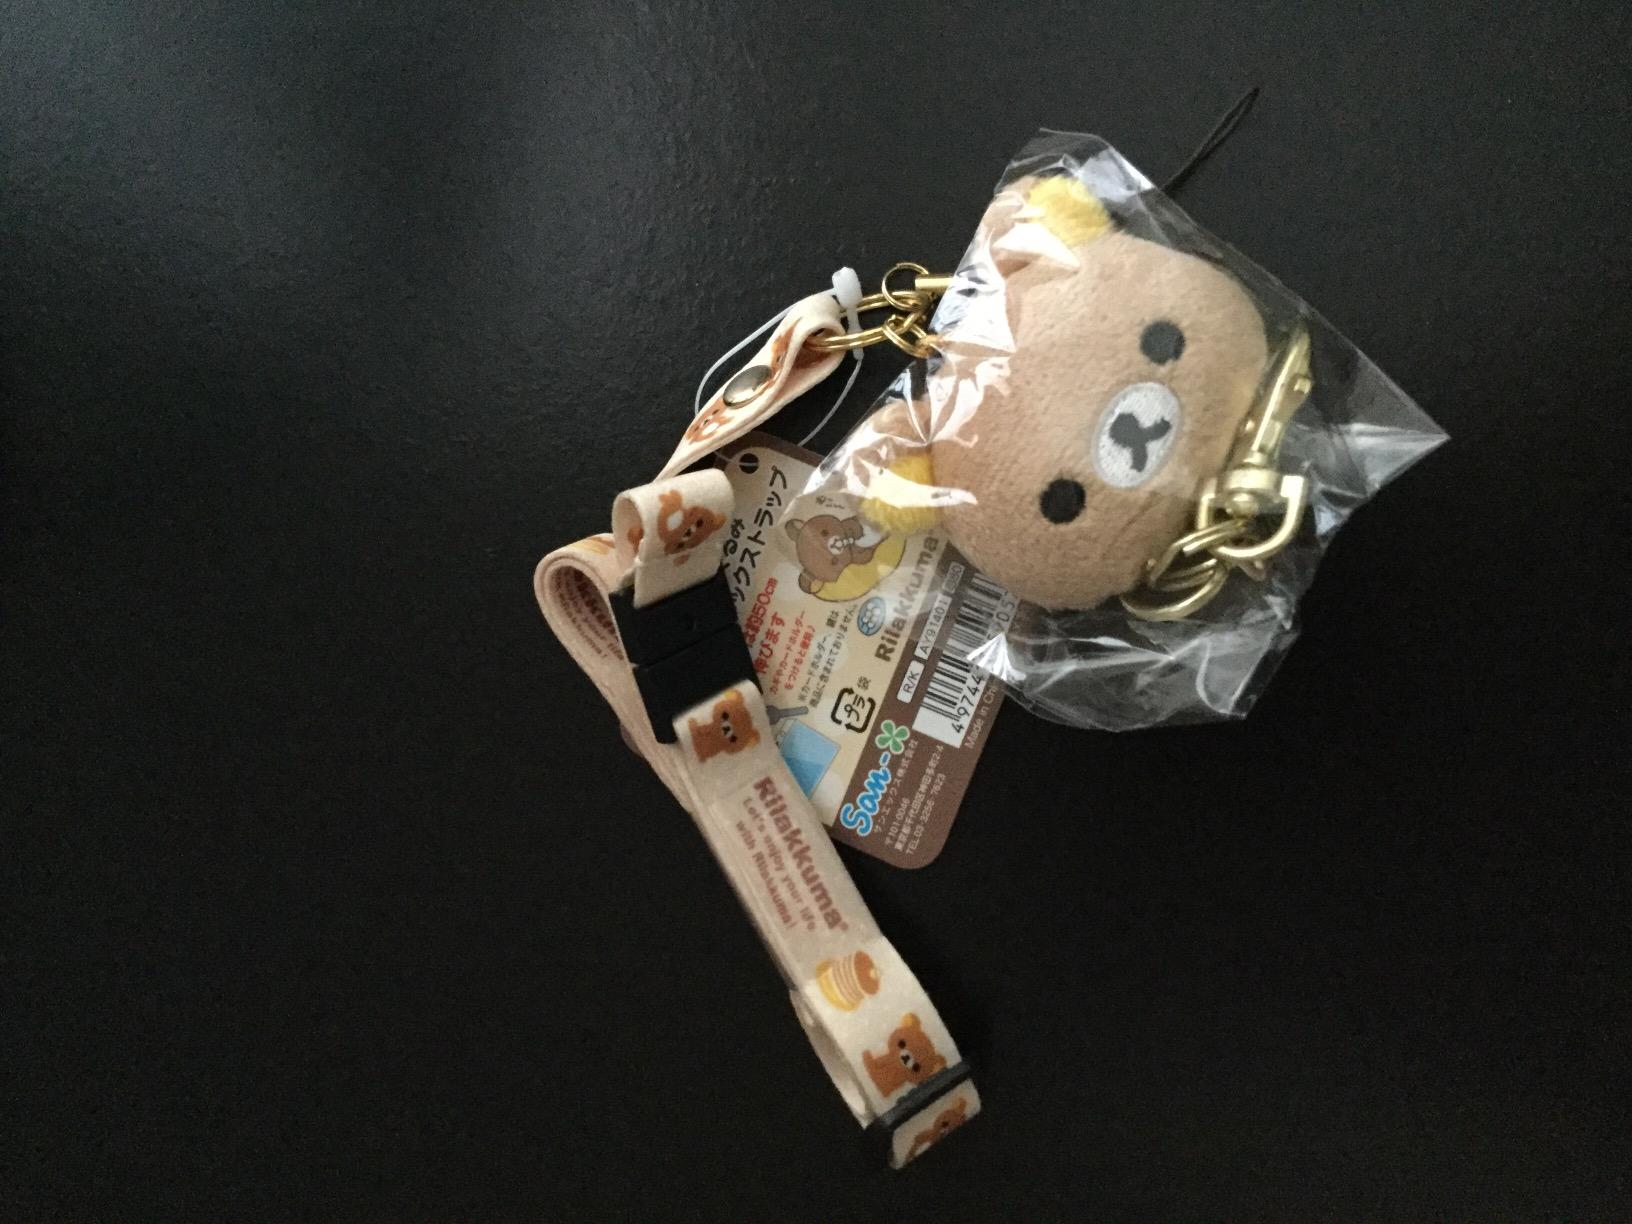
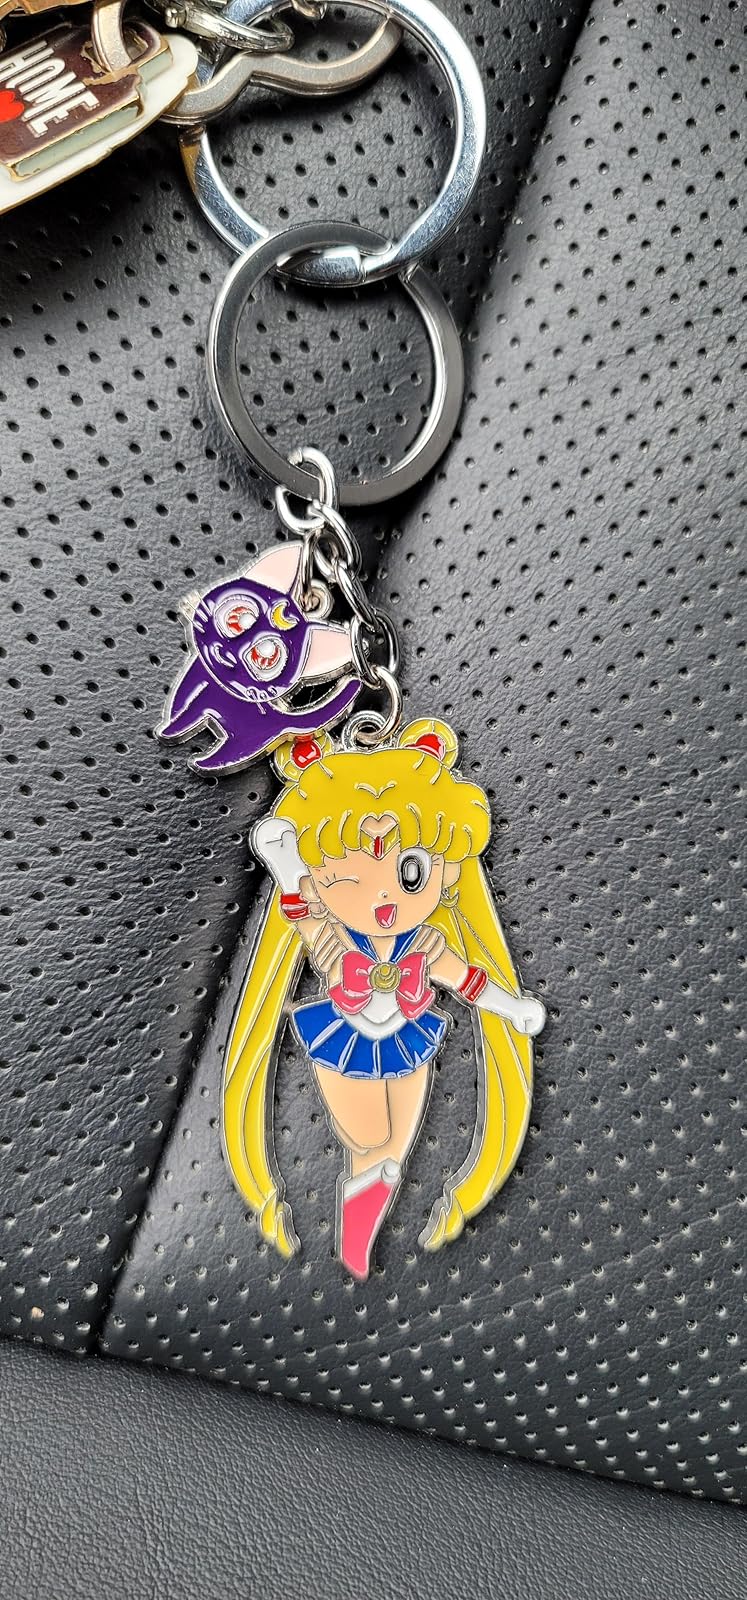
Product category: accessories_keychain
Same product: no